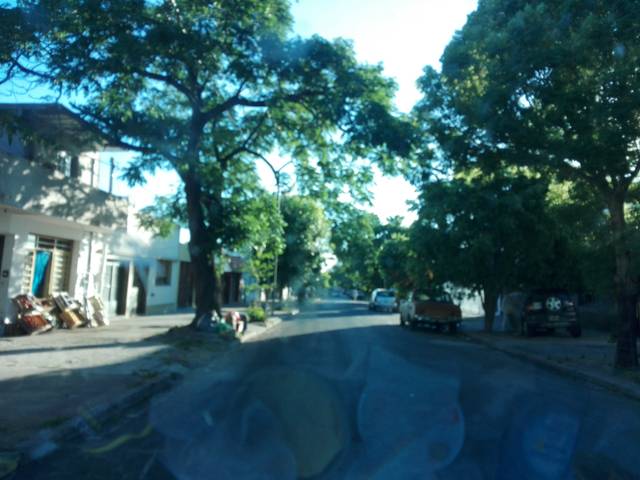
Region: Argentina
Coordinates: -34.943, -57.949